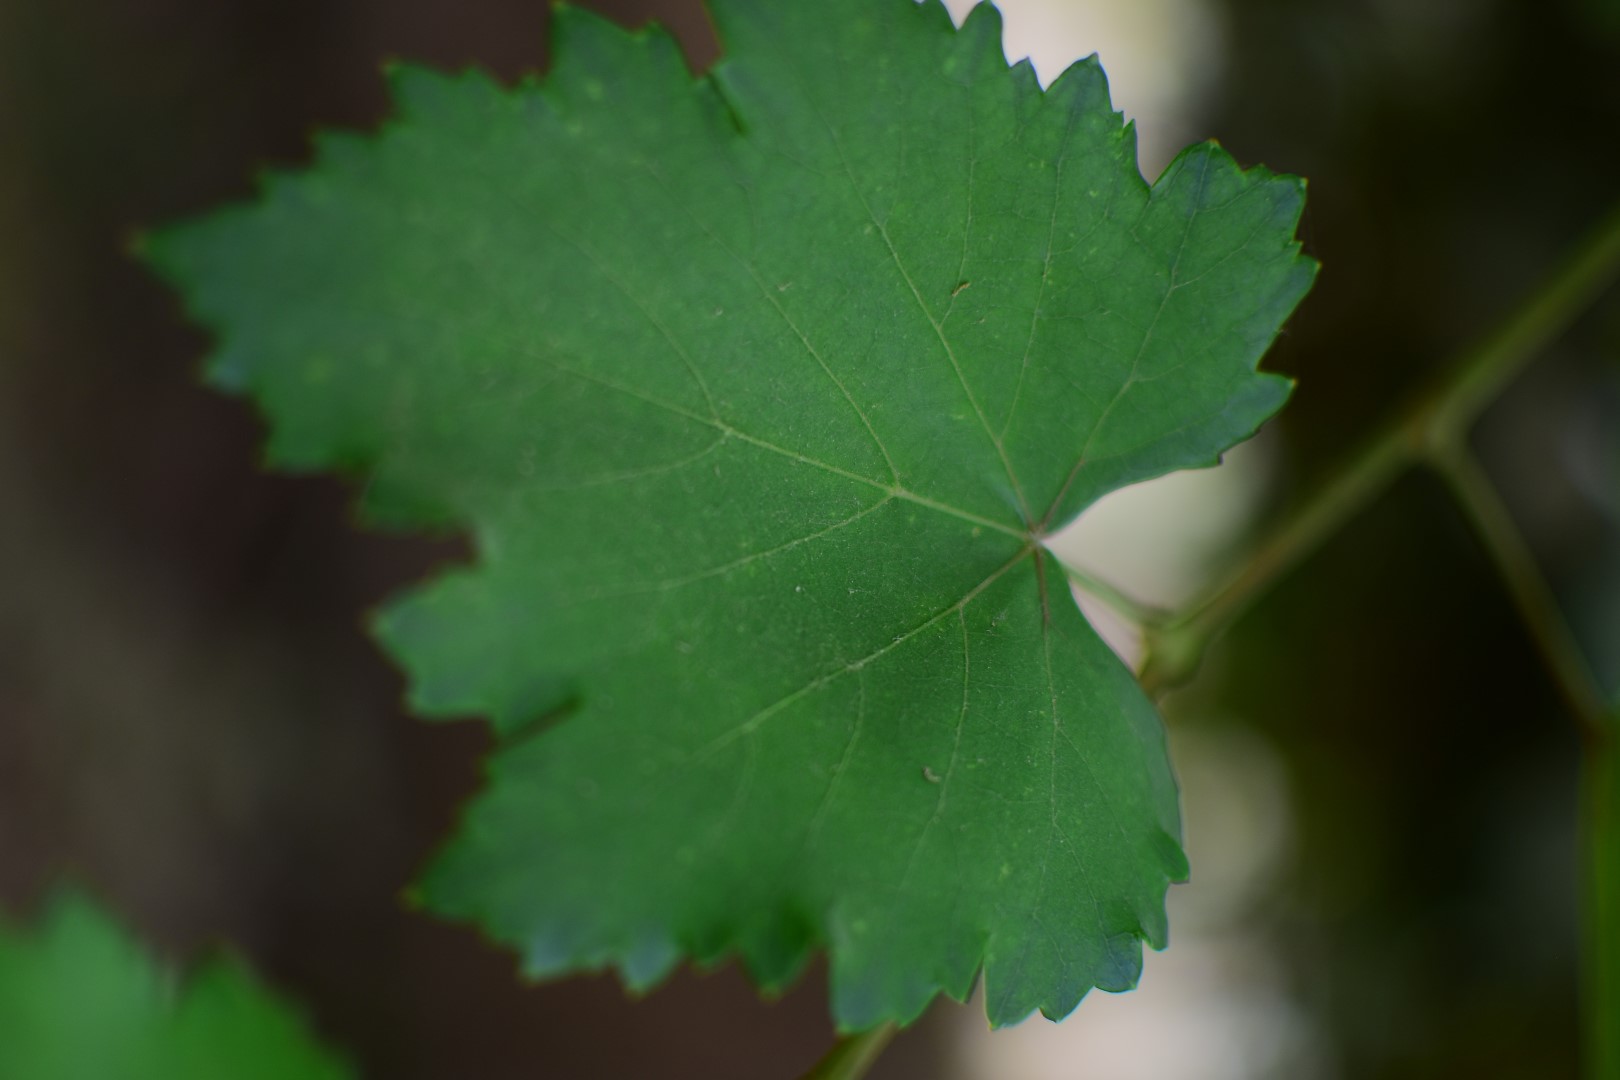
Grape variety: Kamali